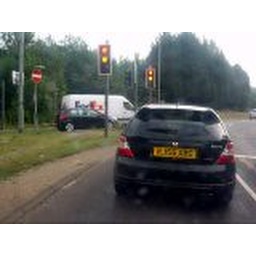
FedEx van and small car from the left, Honda in front 2 junctions on does the same...